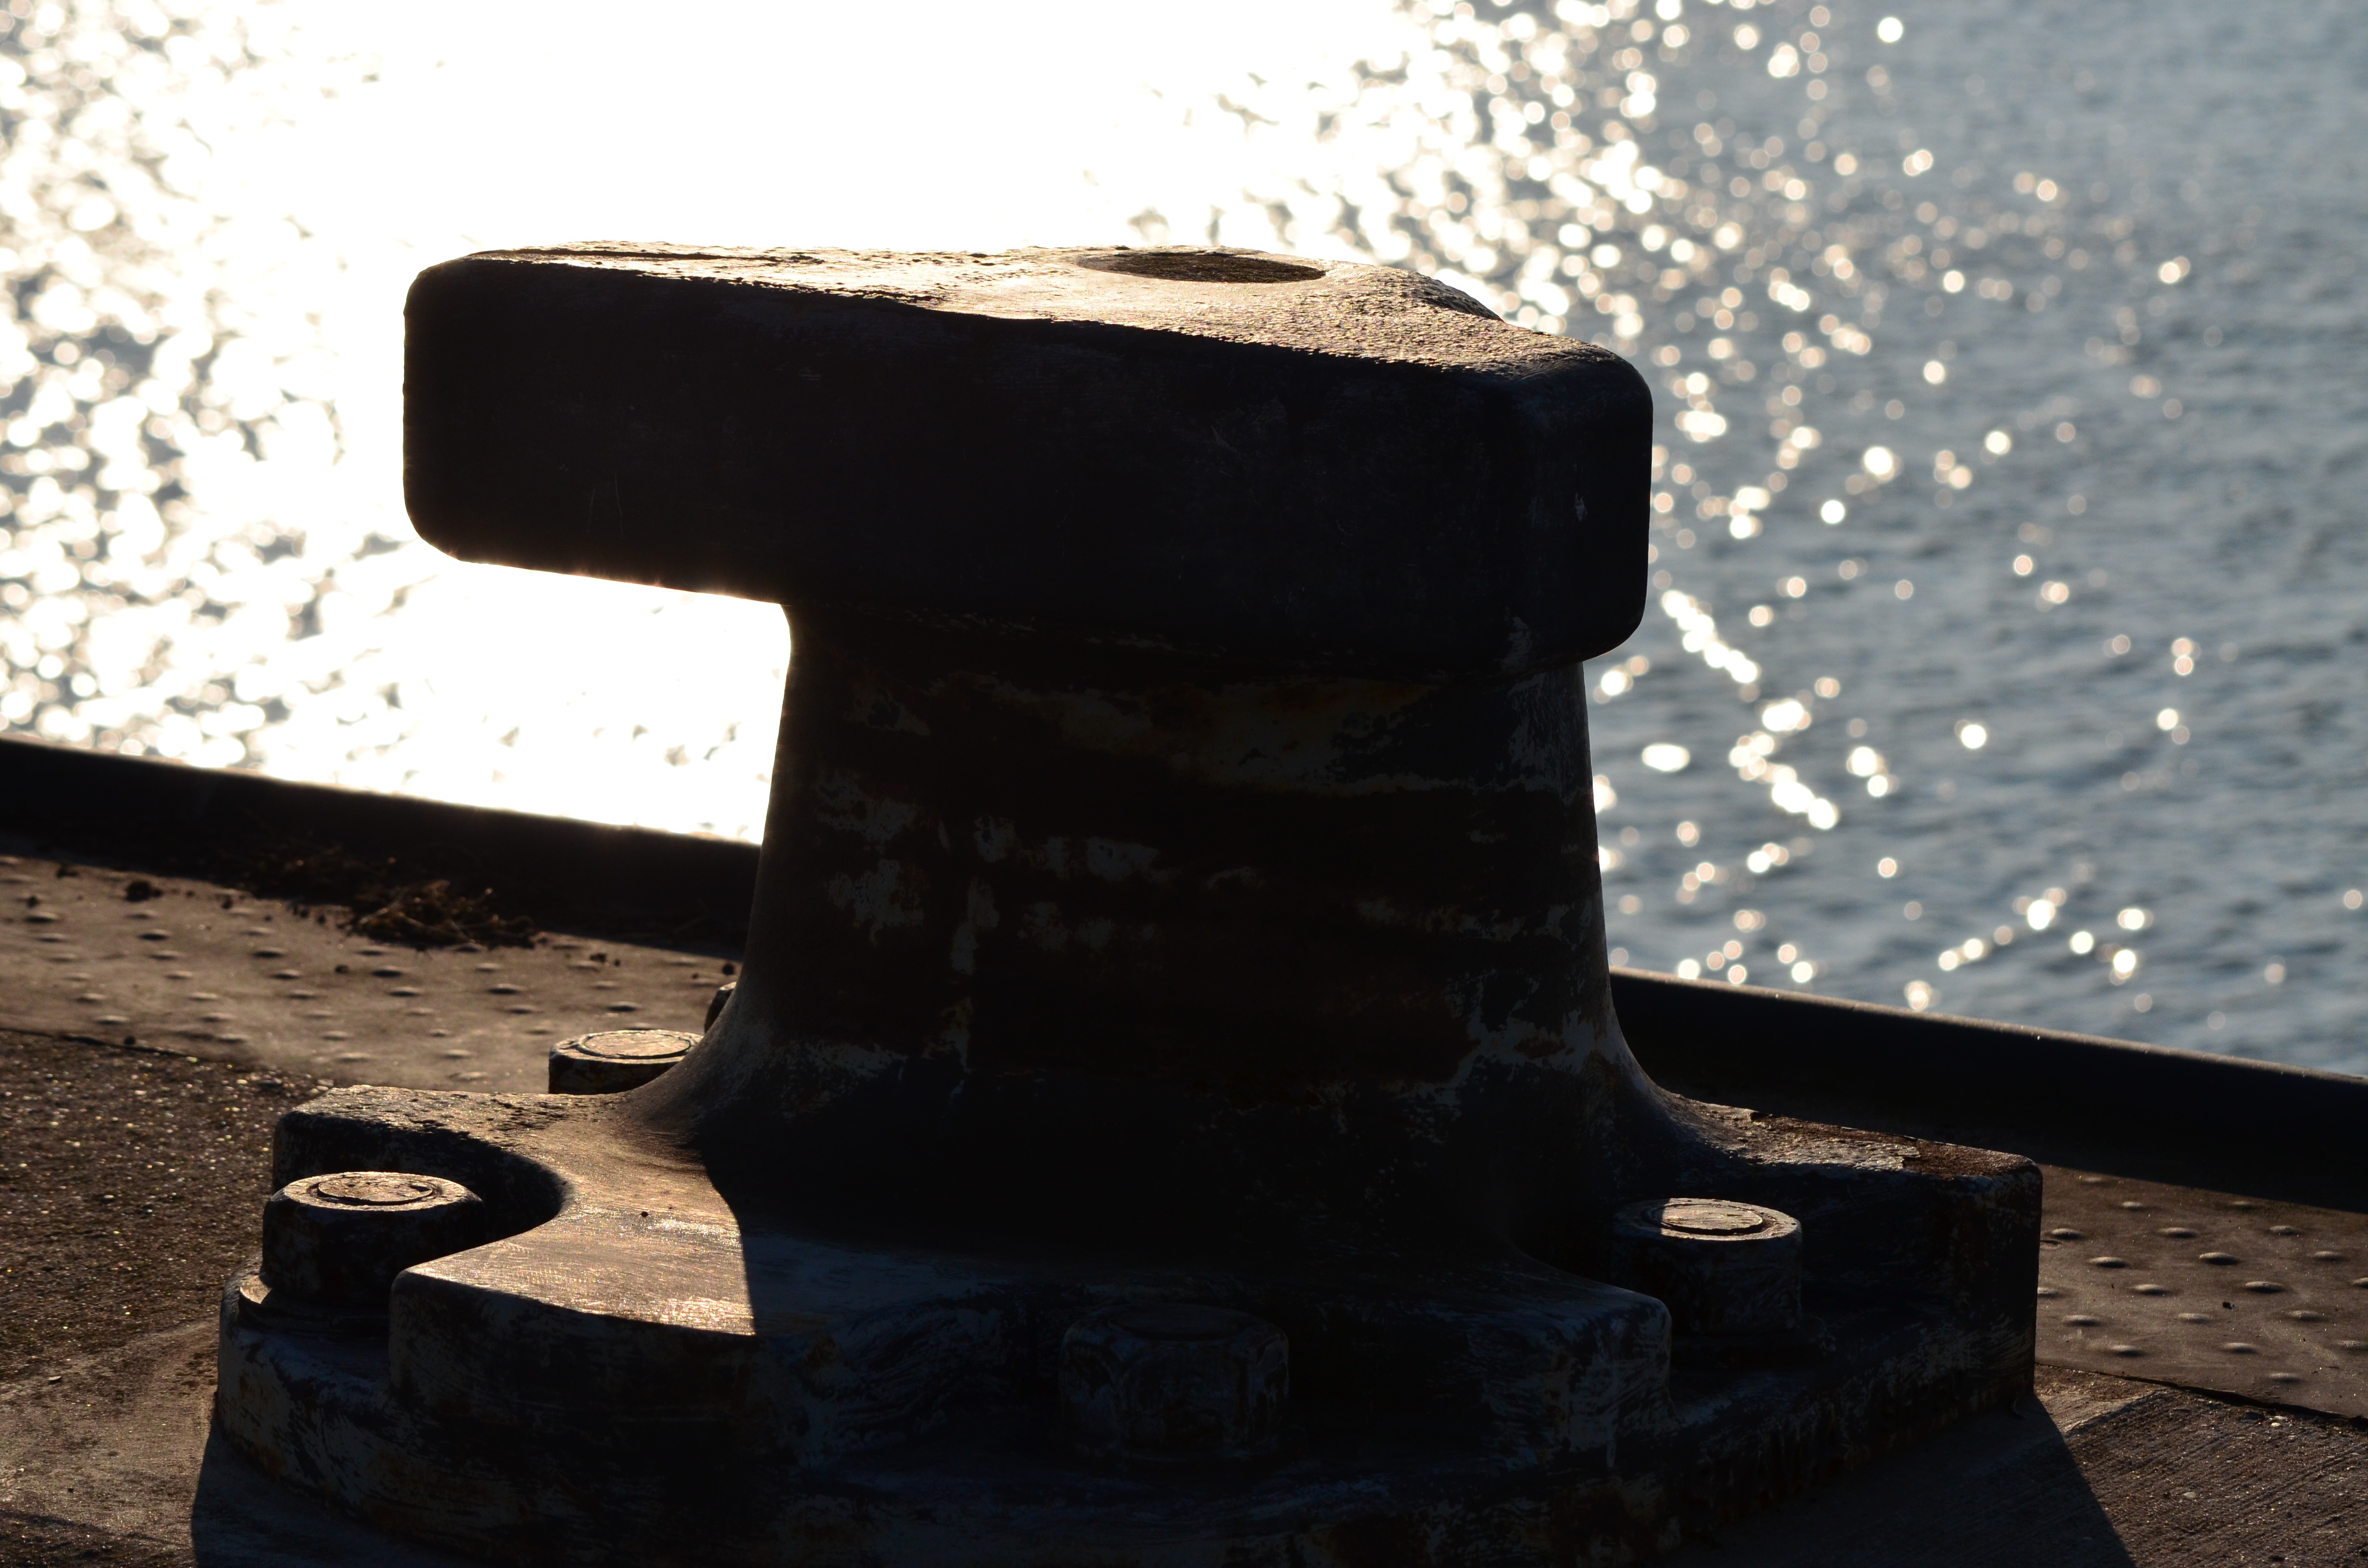
dock, light, wood, lake, web, shadow, blue, port, black, lighting, sculpture, iron, bollard, shape